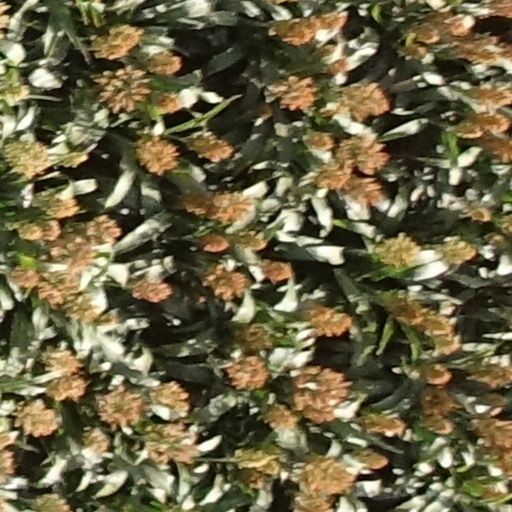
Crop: sorghum